Guise

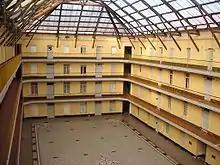
Le Familistère de Guise

Over a period of 20 years, beginning about 1856, Jean-Baptiste Godin built the (the Social Palace), an industrial and communal residential complex that was a separate community within Guise. It expressed many of his ideas about developing social sympathy through improved housing and services for workers and their families, influenced by the ideas of the philosopher Charles Fourier. In 1880 Godin created a cooperative association by which the workers owned and managed the complex. This continued until 1968.